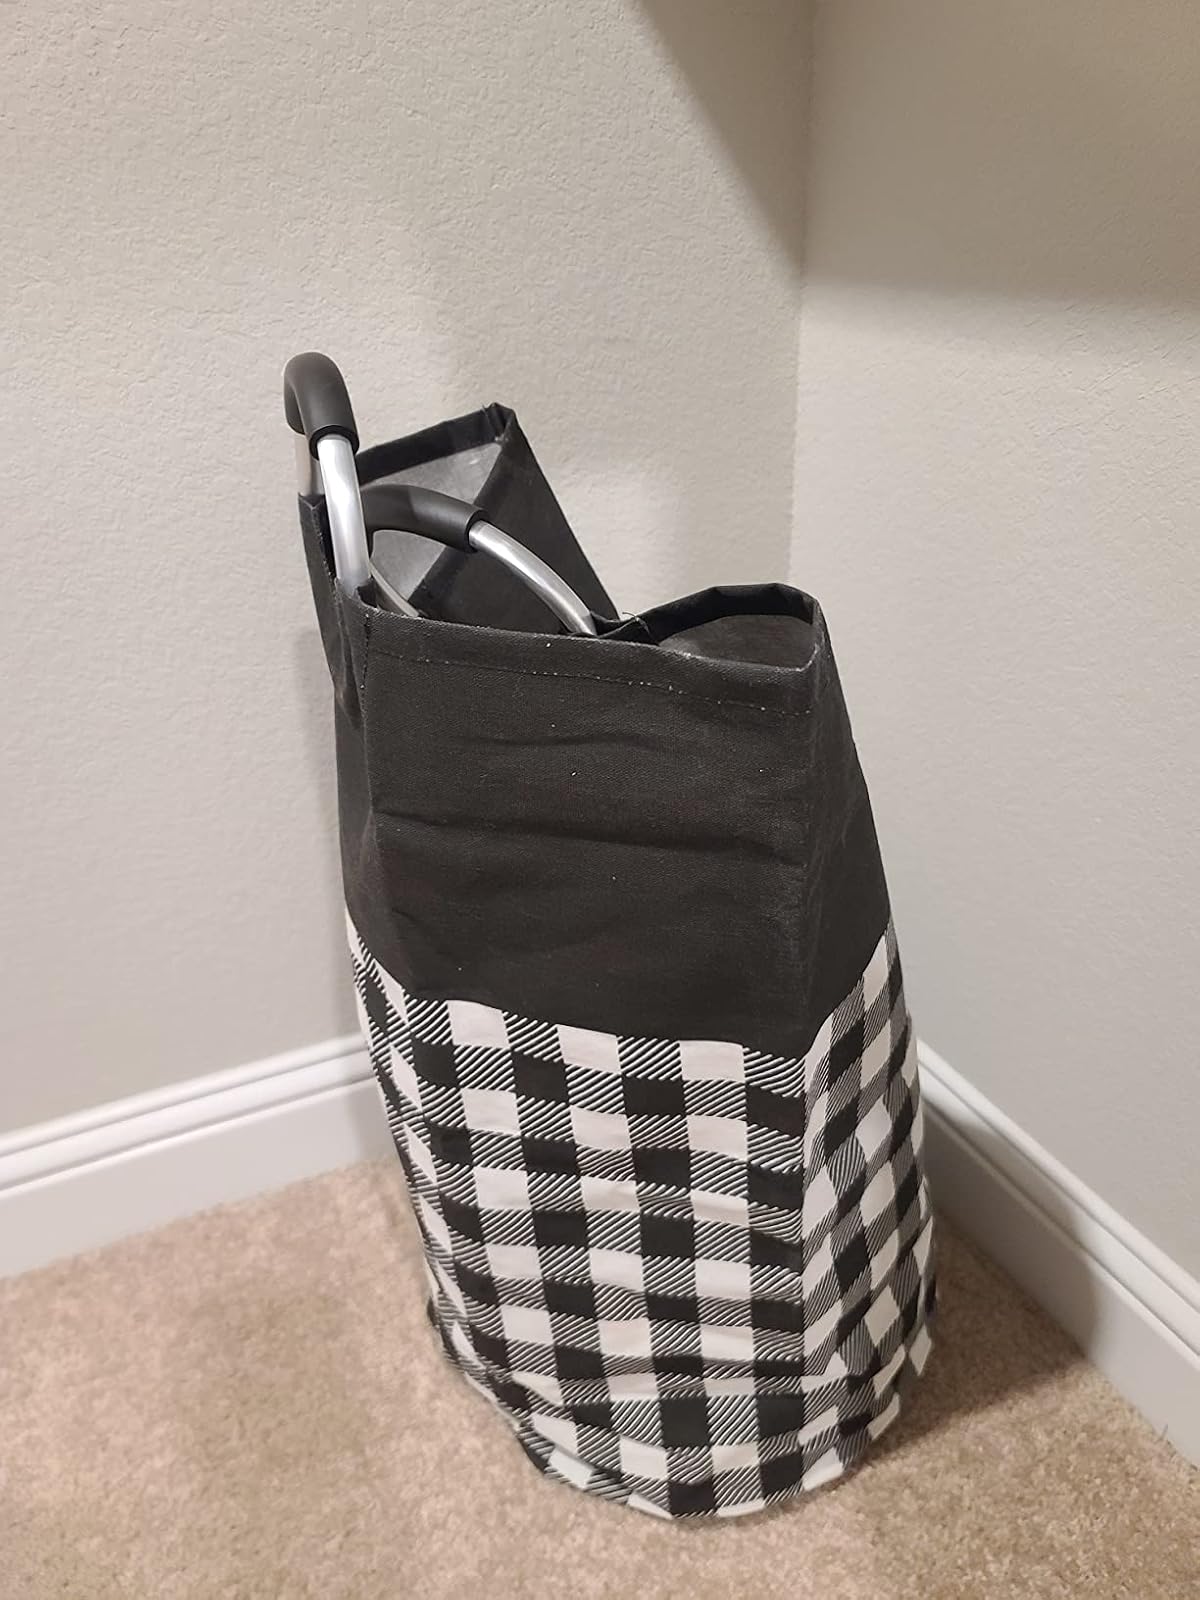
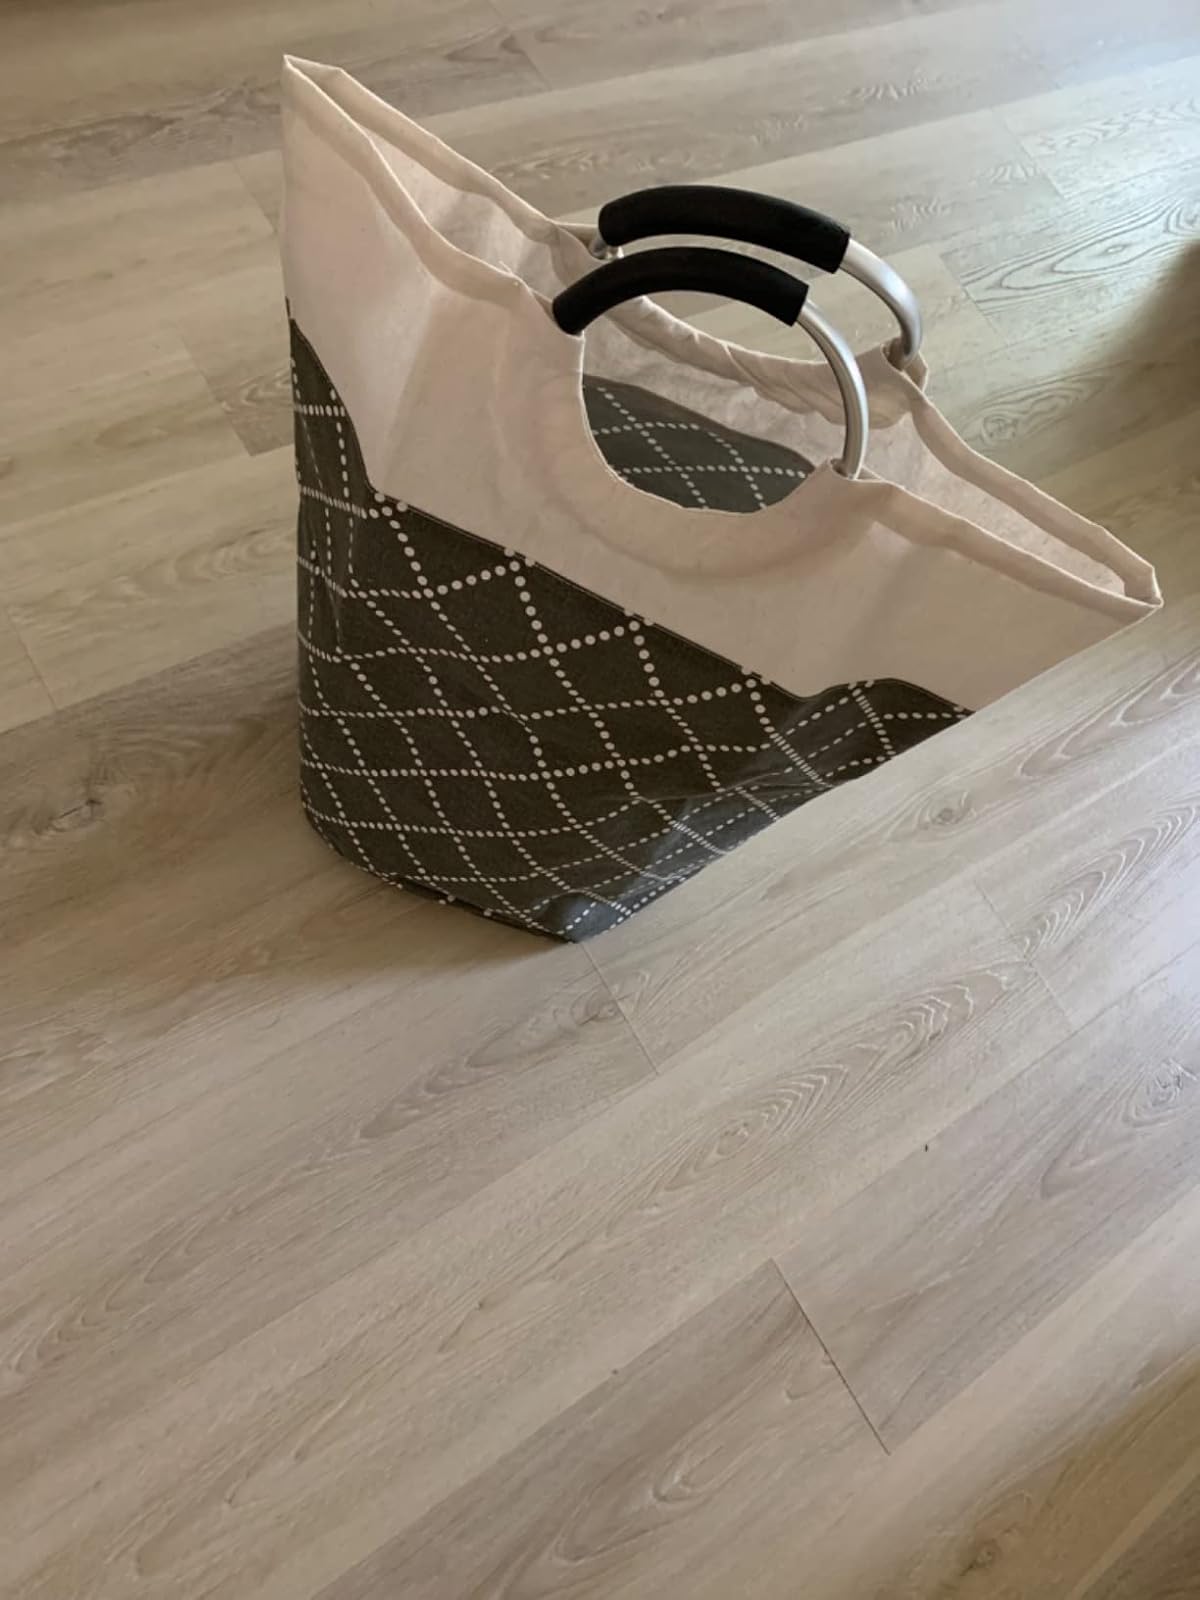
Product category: items_hamper
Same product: no